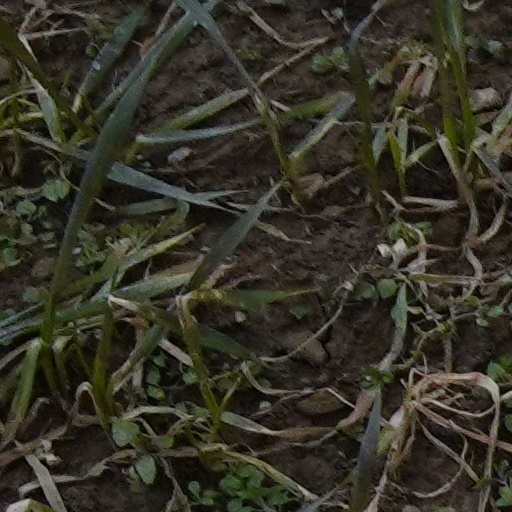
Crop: wheat